Orotate phosphoribosyltransferase

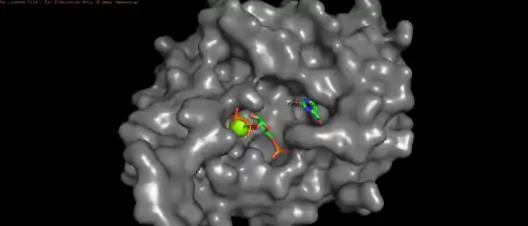
Orotate phosphoribosyltransferase overall structure with orotic acid, magnesium and PRPP in the active site pocket.

In B. subtilis, PRPP is bound to these two sites with a K of 33mM. When orotate is present, pyrophosphate binding affinity is increased fourfold and the reaction undergoes burst kinetics, with rapid phosphoribosyl transfer and then slow release of products. This slow release is thought to be due to the solvent-exposed loop of orotate phosphoribosyltransferase that protects the active site during the first step. The loop opening happens in two-steps with the PRPP dissociation unfavorable and slow since the loop closes 85% of the time.